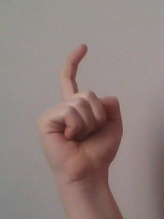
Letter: ra